Aleesha Young

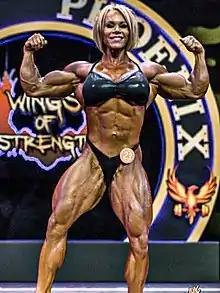
Young performing a front double biceps pose

Aleesha Young (born November 10, 1984) is an American bodybuilder who won the NPC USA Championships in 2014. At her largest, her biceps measured over and her quads over .